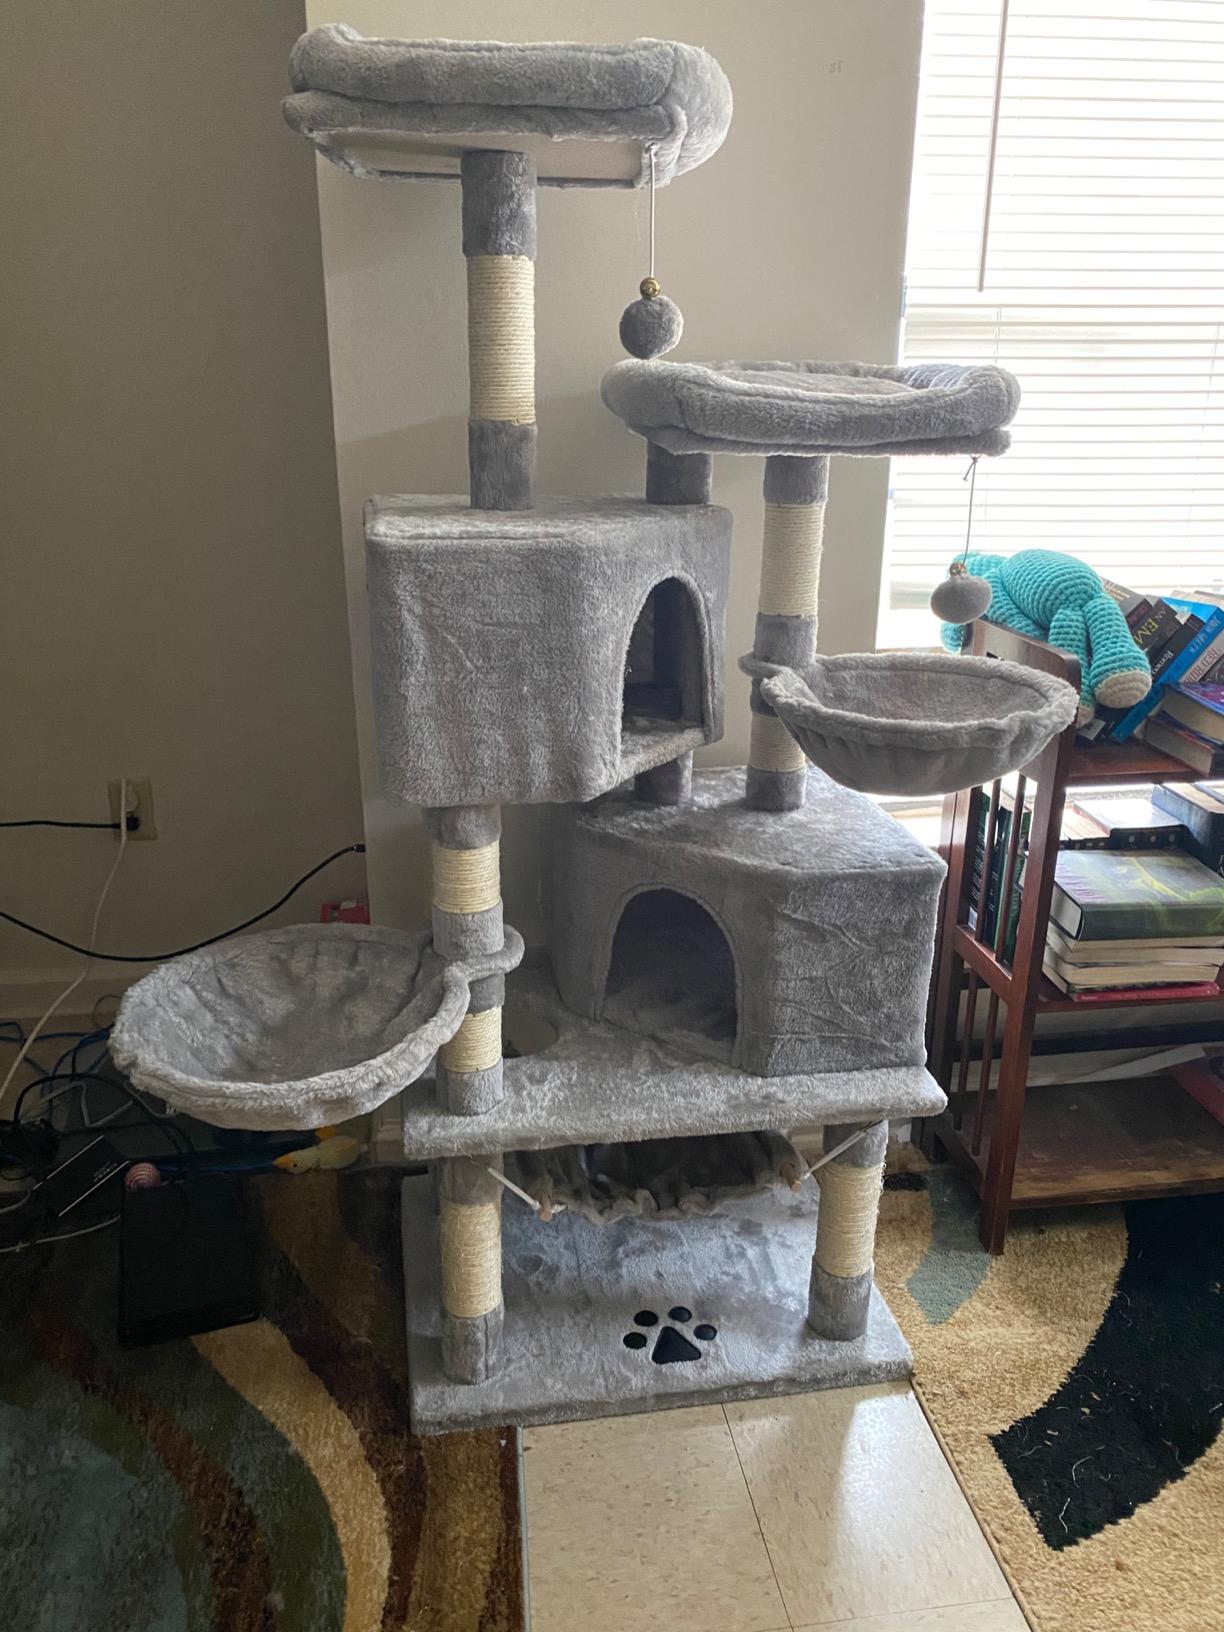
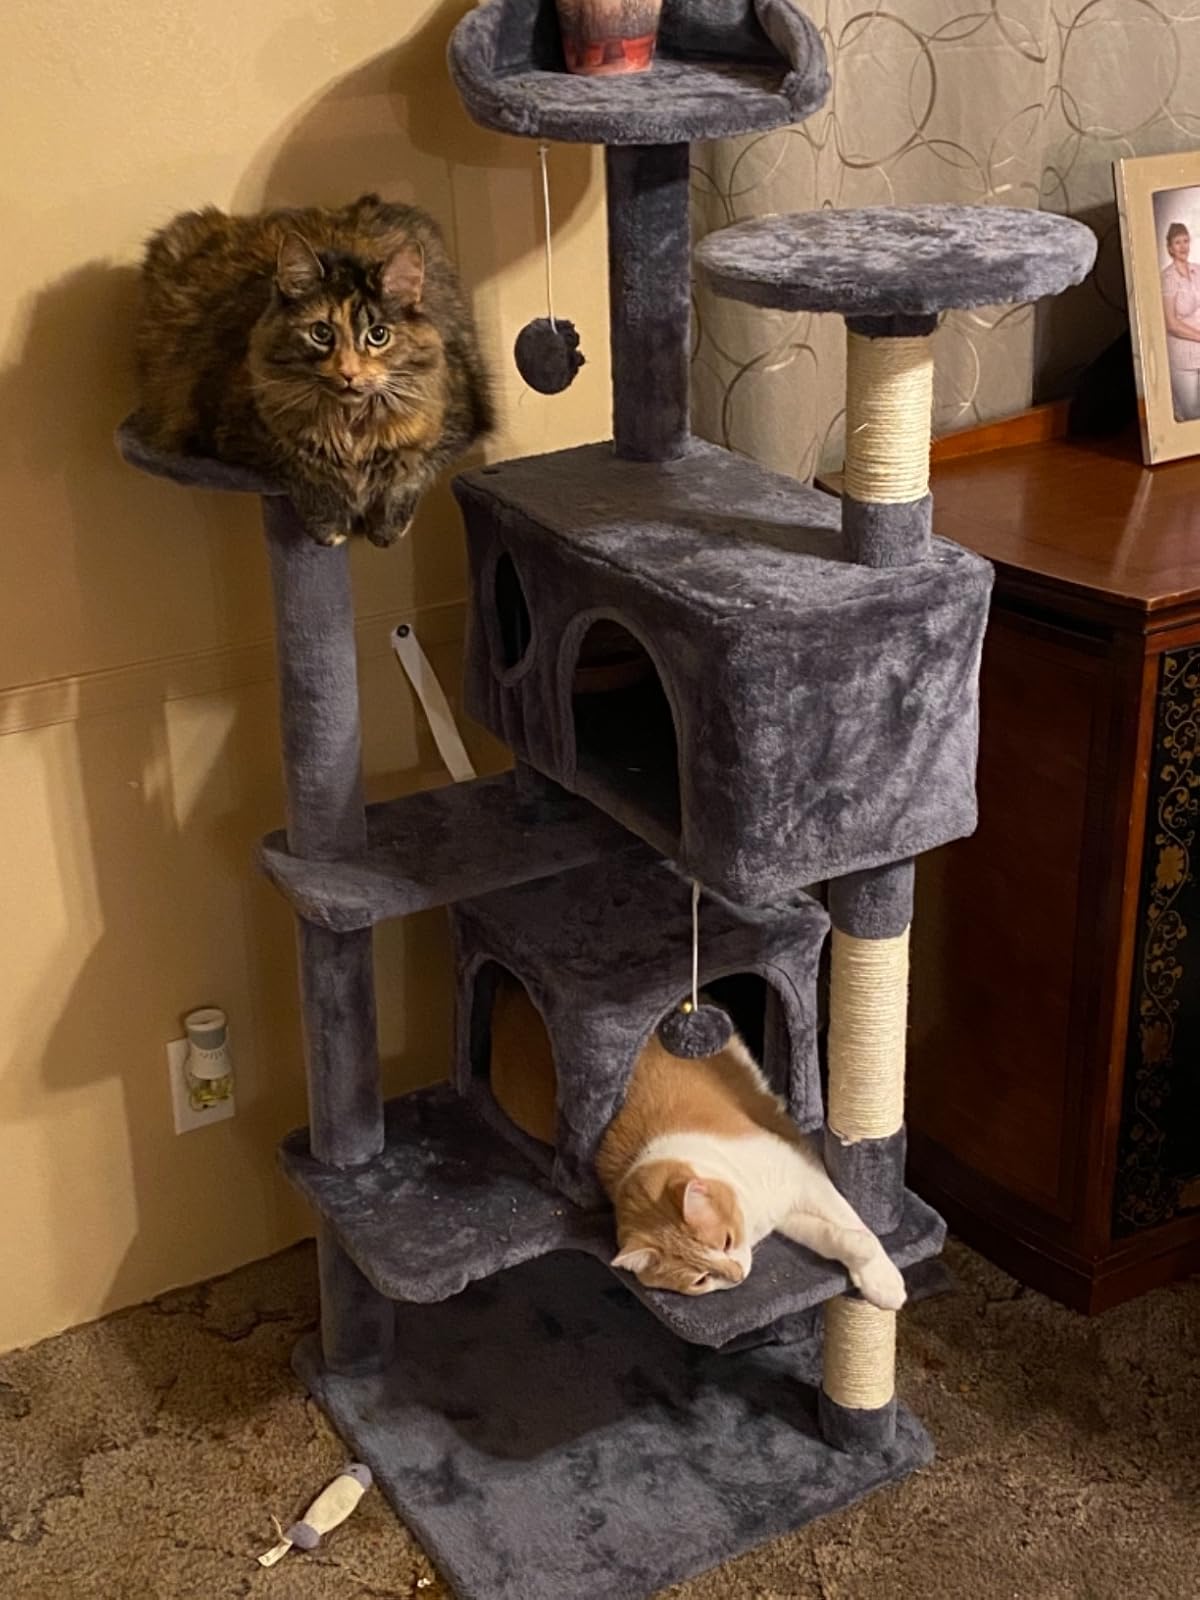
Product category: items_cat tree
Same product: no